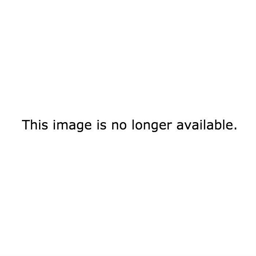
the region is actually like a box of chocolates -- you never know what kind of potato you 're going to get .